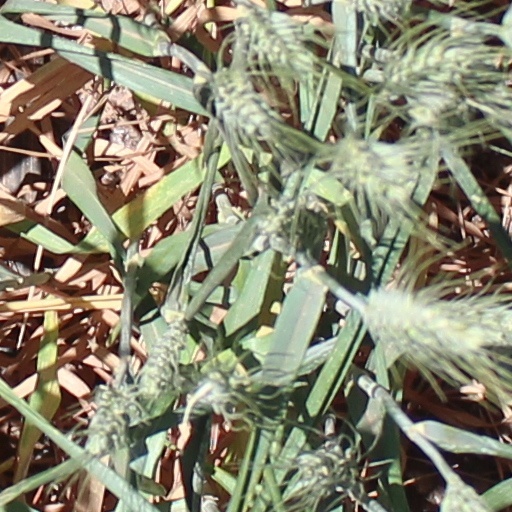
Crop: wheat